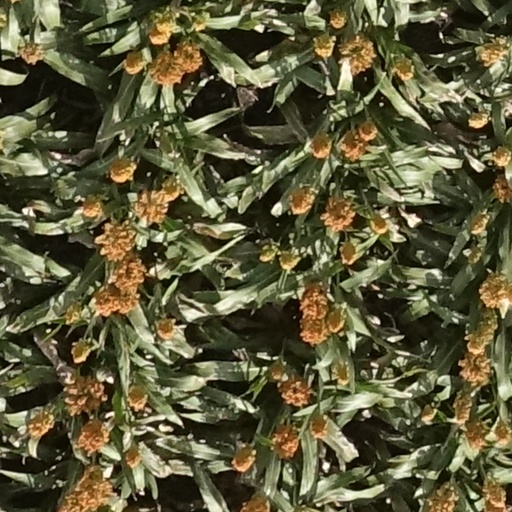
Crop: sorghum